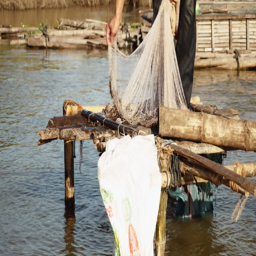
fisherman removing enmeshed fish from his net by hand and keeping it in a plastic bag